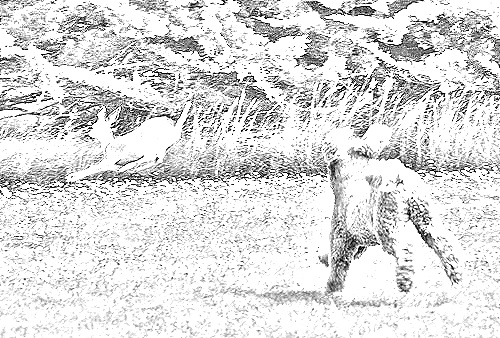
Portrait style: Sketch Portrait